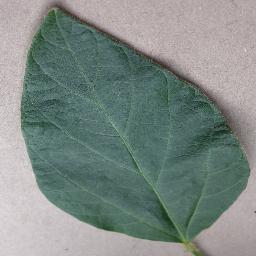
Label: Soybean___healthy